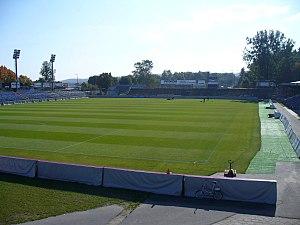
Le stade municipal de Gdynia est un stade polonais de football situé à Gdynia, en Pologne. Propriété de la ville, et d'une capacité de 15 139 places, il est utilisé pour les rencontres à domicile de l'Arka Gdynia, le club principal de la ville et pensionnaire actuellement de deuxième division.